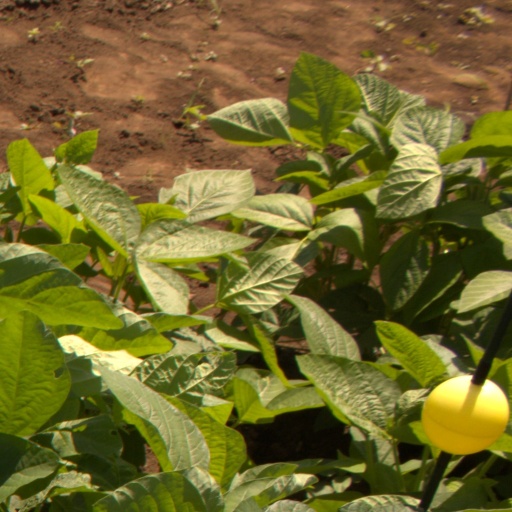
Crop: soybean